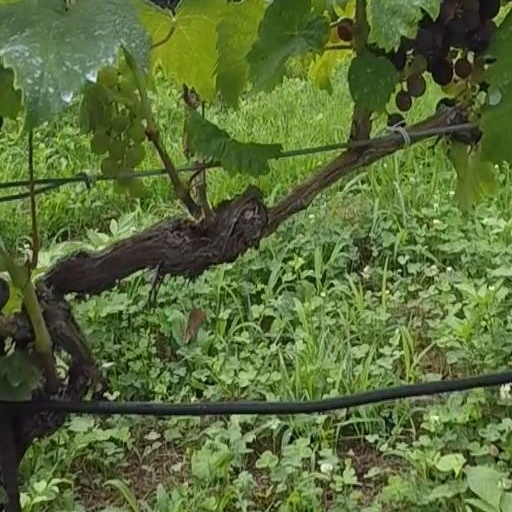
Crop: grape